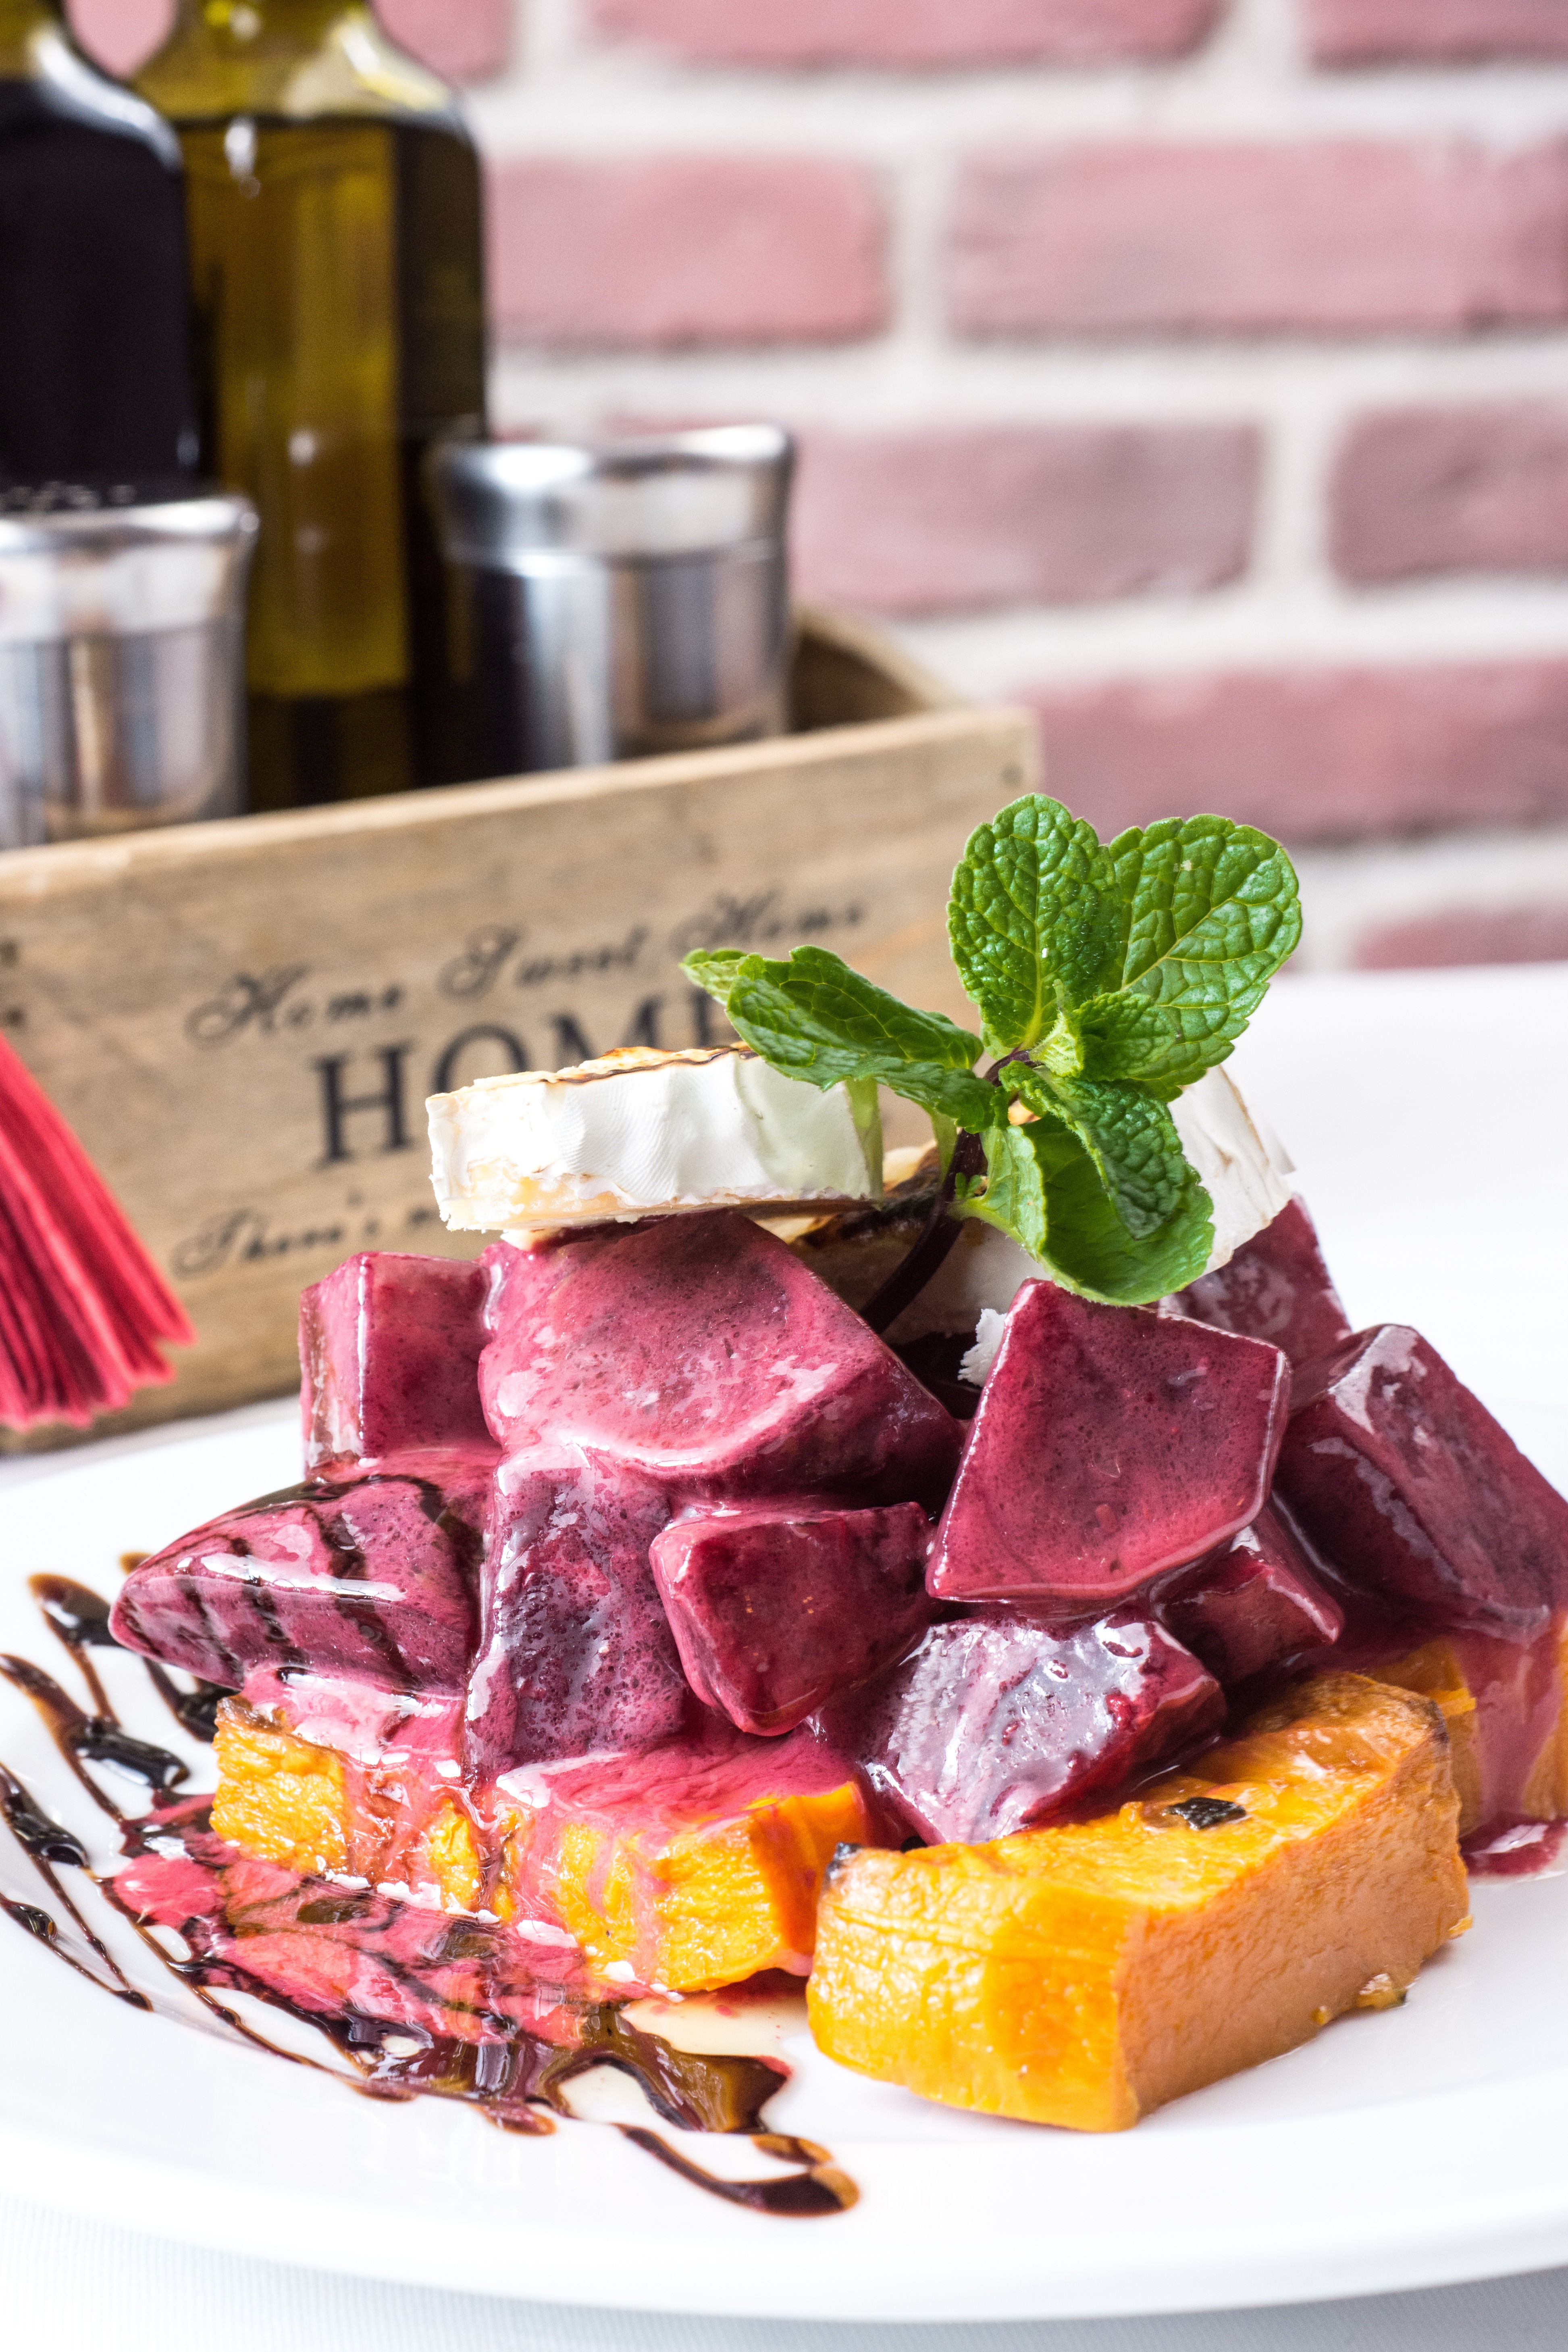
restaurant, orange, dish, meal, food, salad, green, produce, vegetable, natural, pumpkin, breakfast, gourmet, healthy, meat, lunch, cuisine, delicious, onion, cheese, vitamin, eating, nutrition, vegetarian, dressing, diet, gastronomy, organic, brunch, prepared, appetizer, sense, salt cured meat, gourmet salad, pumpkin salad, baked cheese